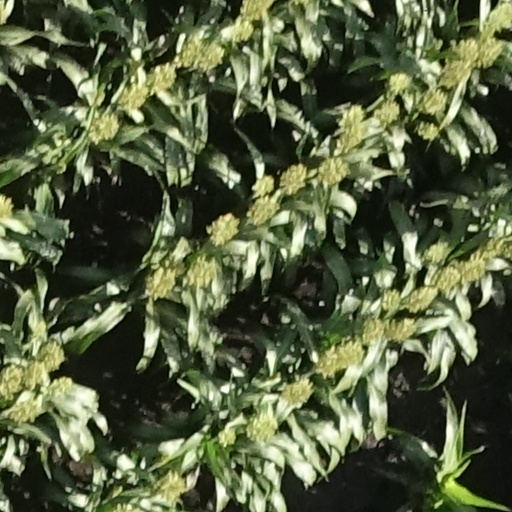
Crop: sorghum